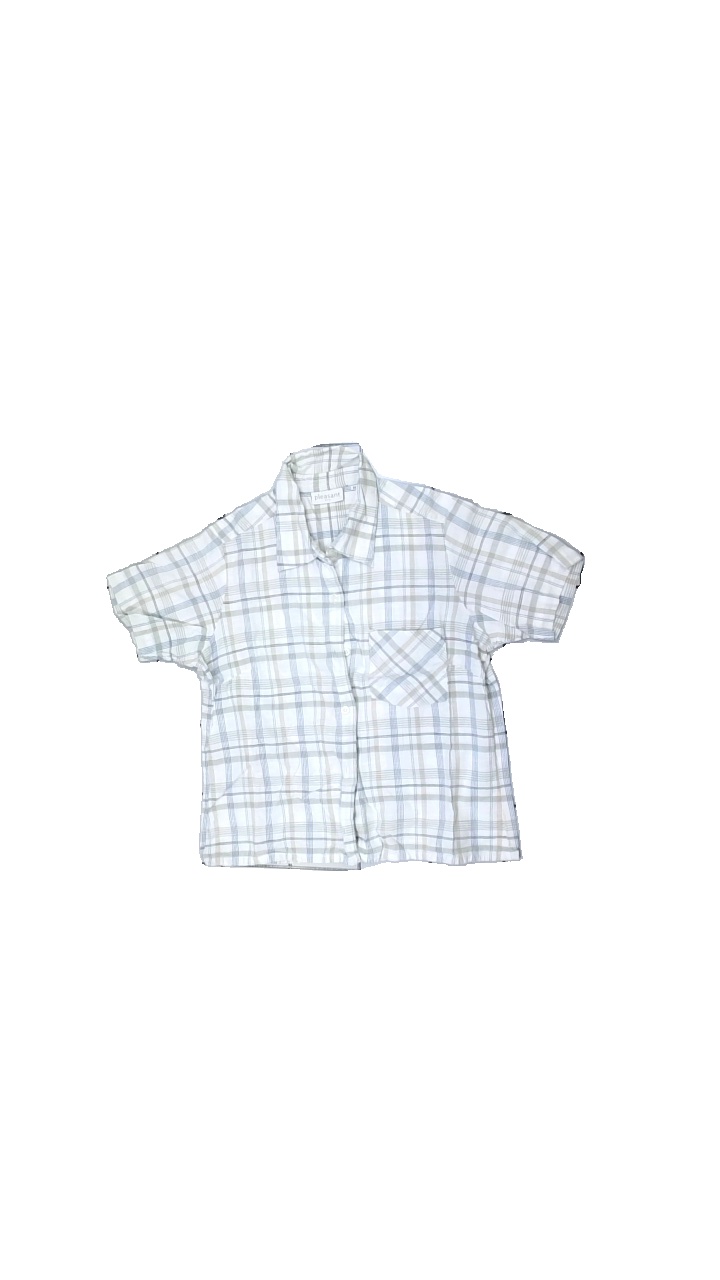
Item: Shirt (Ladies)
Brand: Pleasant (o.f.g)
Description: plaid white/beige/blue shirt from Pleasant (O.F.G), size M. Good condition.
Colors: White, Beige, Blue, Multicolor
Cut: Regular
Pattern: Other
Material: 100% cott
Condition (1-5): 4
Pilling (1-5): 5
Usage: Reuse
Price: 50-100